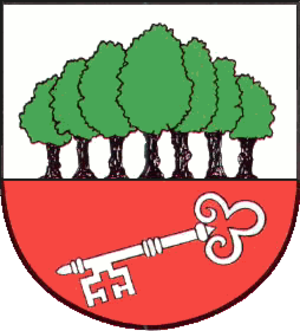
Siebenbäumen
Coat of arms of Siebenbäumen
Siebenbäumen er en kommune i det nordlige Tyskland, beliggende i Amt Sandesneben-Nusse i den nordvestlige del af Kreis Herzogtum Lauenburg. Kreis Herzogtum Lauenburg ligger i delstaten Slesvig-Holsten.